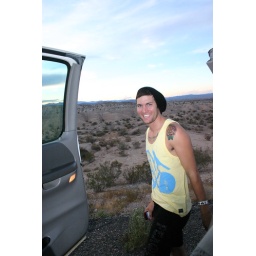
mike brown waking back to the car after we pulled over to buy fireworks